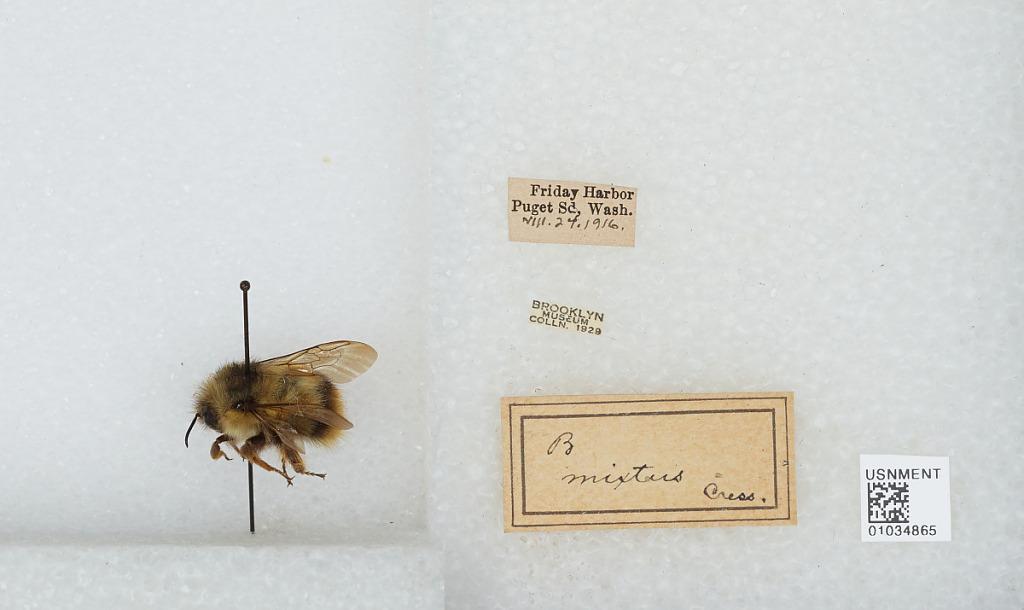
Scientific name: Bombus (Pyrobombus) mixtus Cresson
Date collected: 1916-8-24
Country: United States
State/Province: Washington
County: San Juan
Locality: Friday Harbor on San Juan Island
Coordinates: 48.5331, -123.021